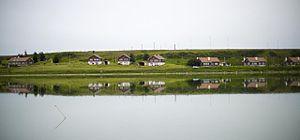
La péninsule Ushuaïa ou péninsule d'Ushuaïa, est un accident géographique situé sur la rive septentrionale du canal Beagle, sur la côte sud de la grande île de la Terre de Feu, dans la région la plus australe de l'Amérique du Sud. Elle appartient administrativement au département d'Ushuaïa, dans la province de Terre de Feu, Antarctique et Îles de l’Atlantique Sud au sud de la Patagonie argentine.